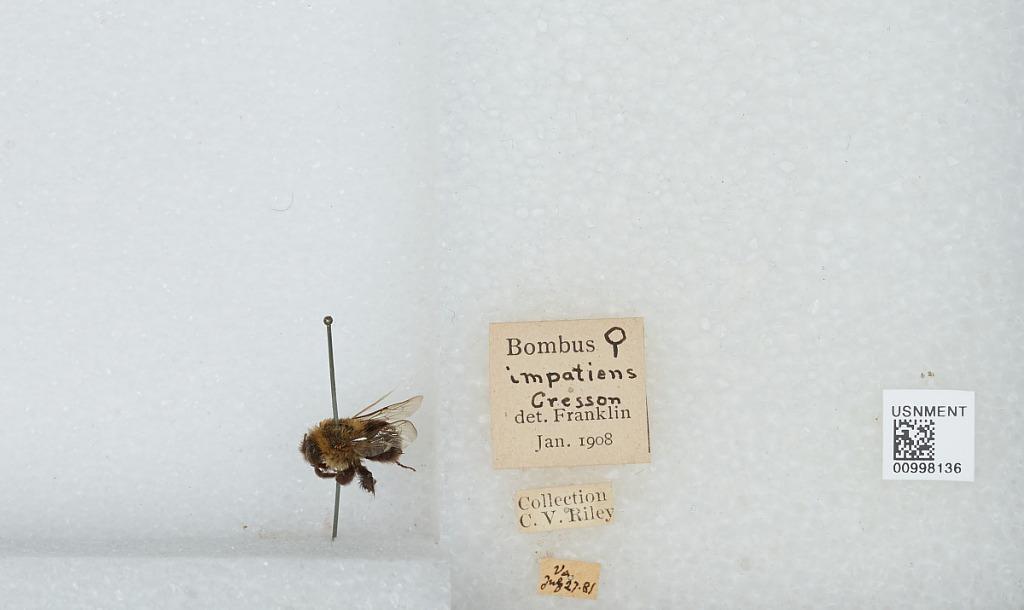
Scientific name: Bombus (Pyrobombus) impatiens Cresson
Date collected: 1881-7-27
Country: United States
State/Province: Virginia
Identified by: Franklin